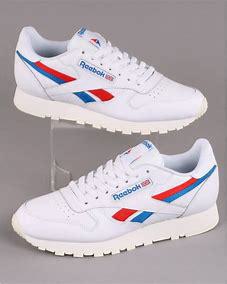
Brand: Reebok
Model: Classic